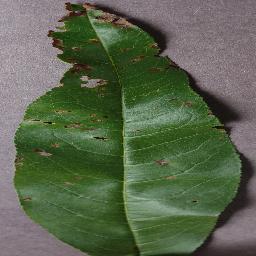
Label: Peach___Bacterial_spot